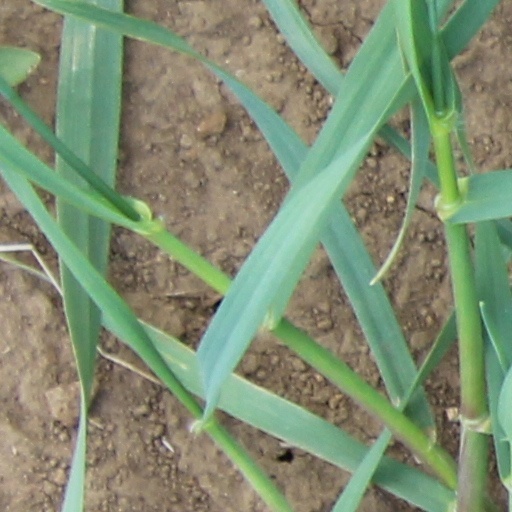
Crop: wheat